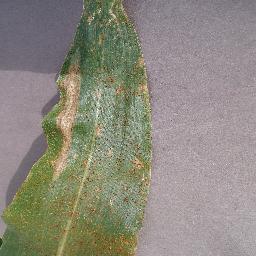
Label: Corn_(Maize)___Northern_Leaf_Blight